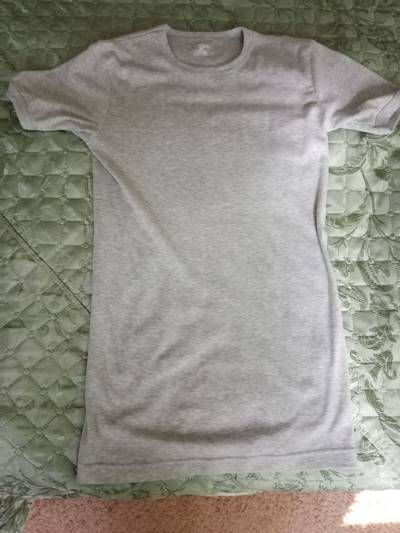
Waste category: clothes